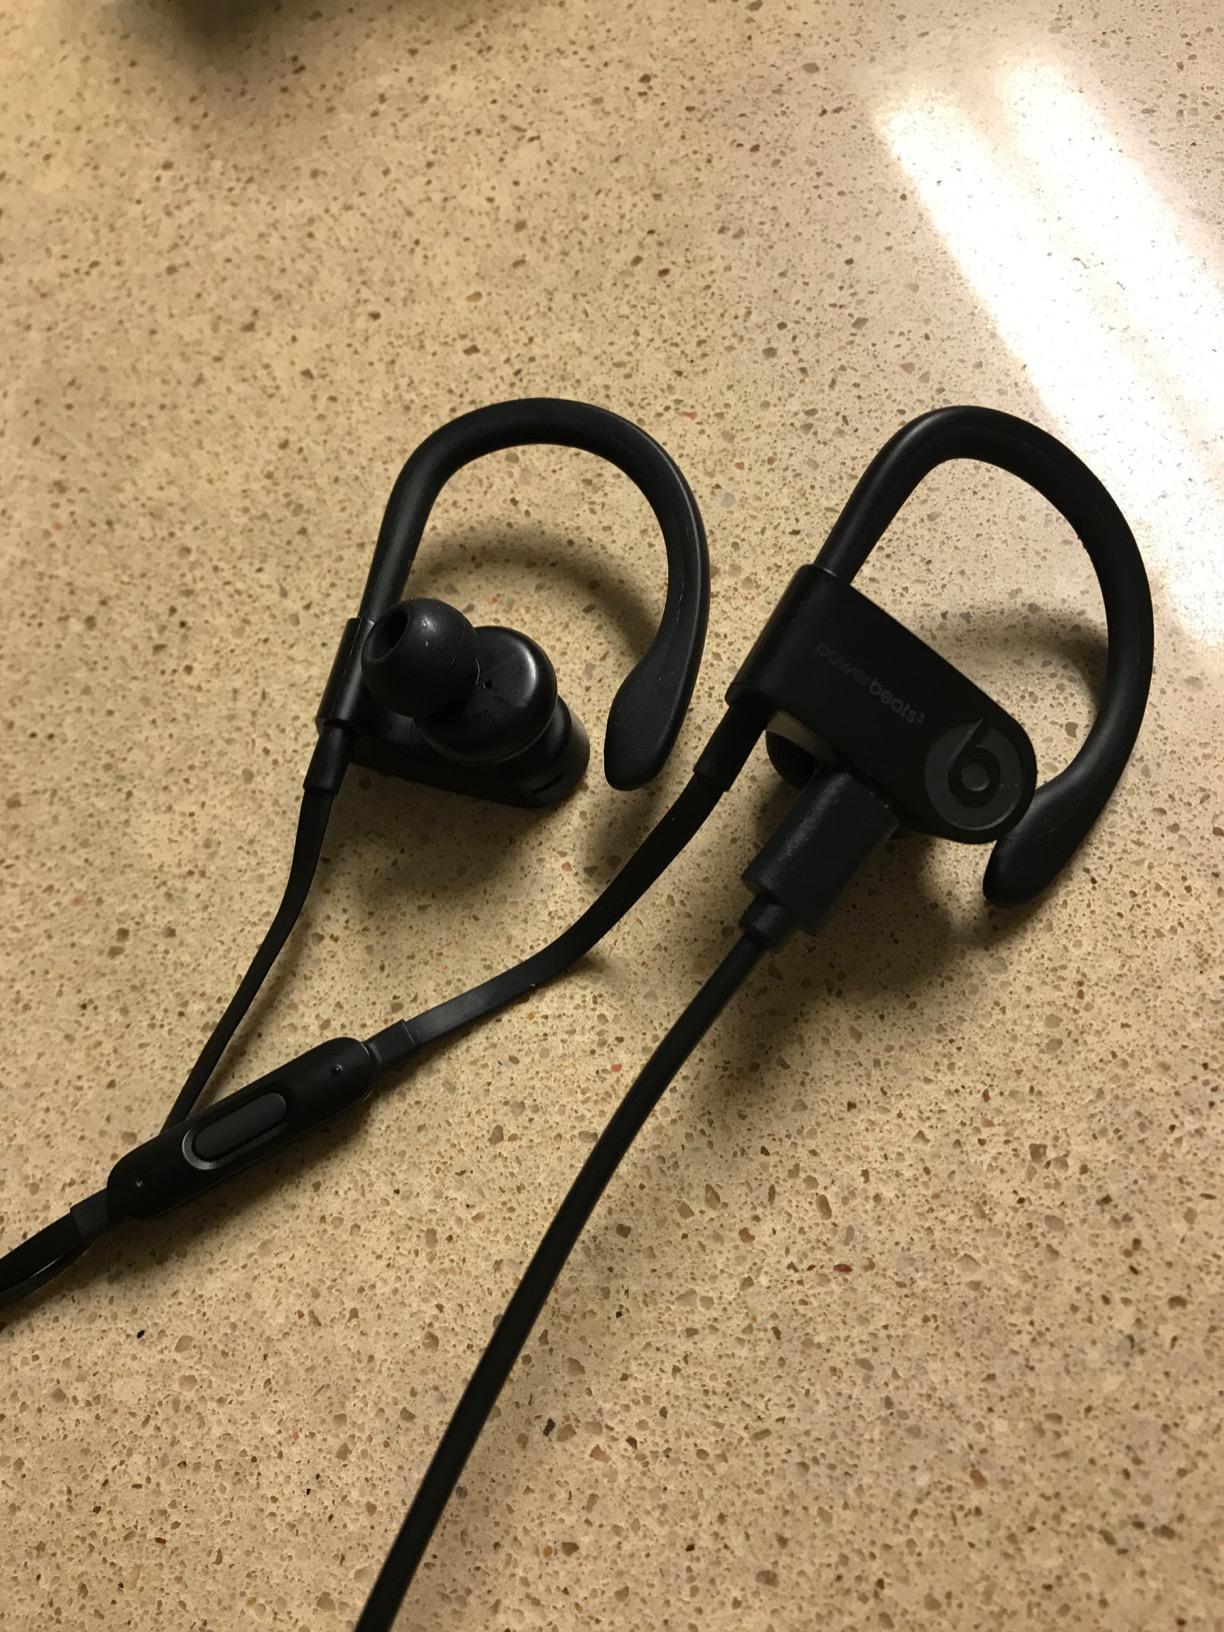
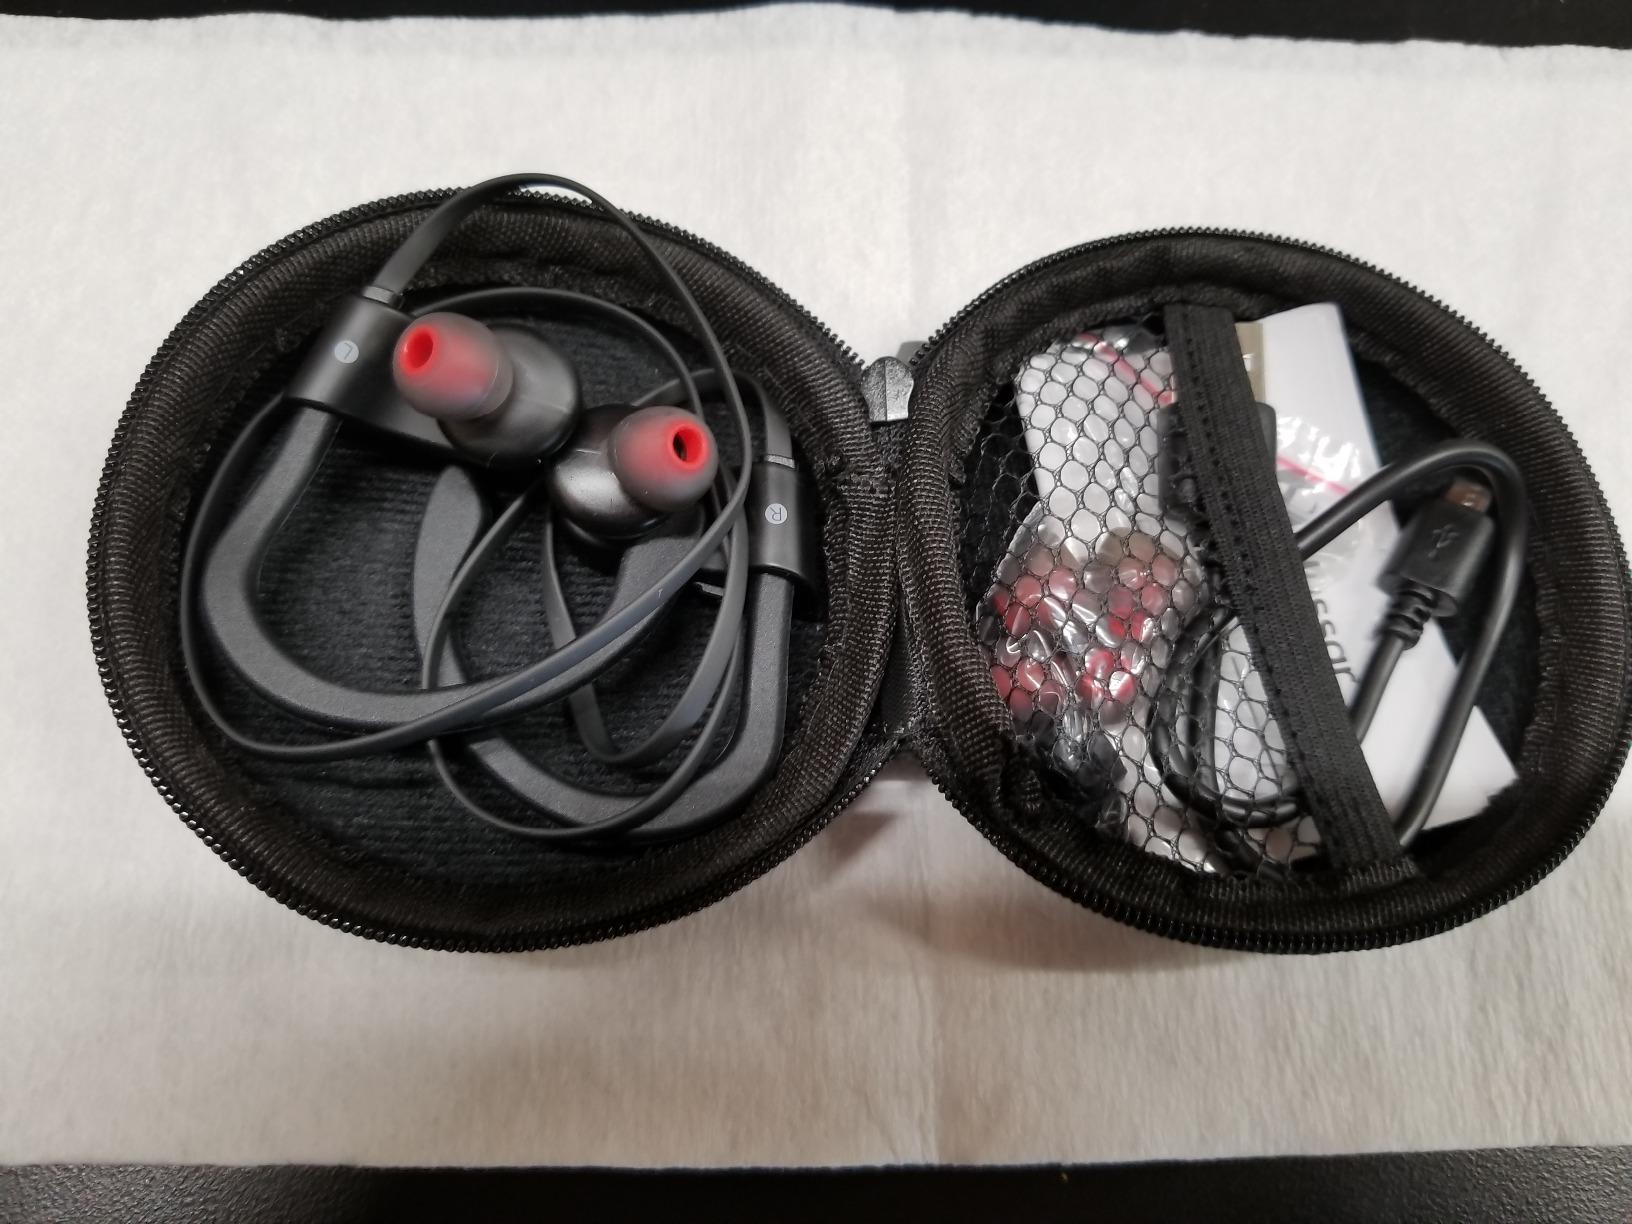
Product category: headphones
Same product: no